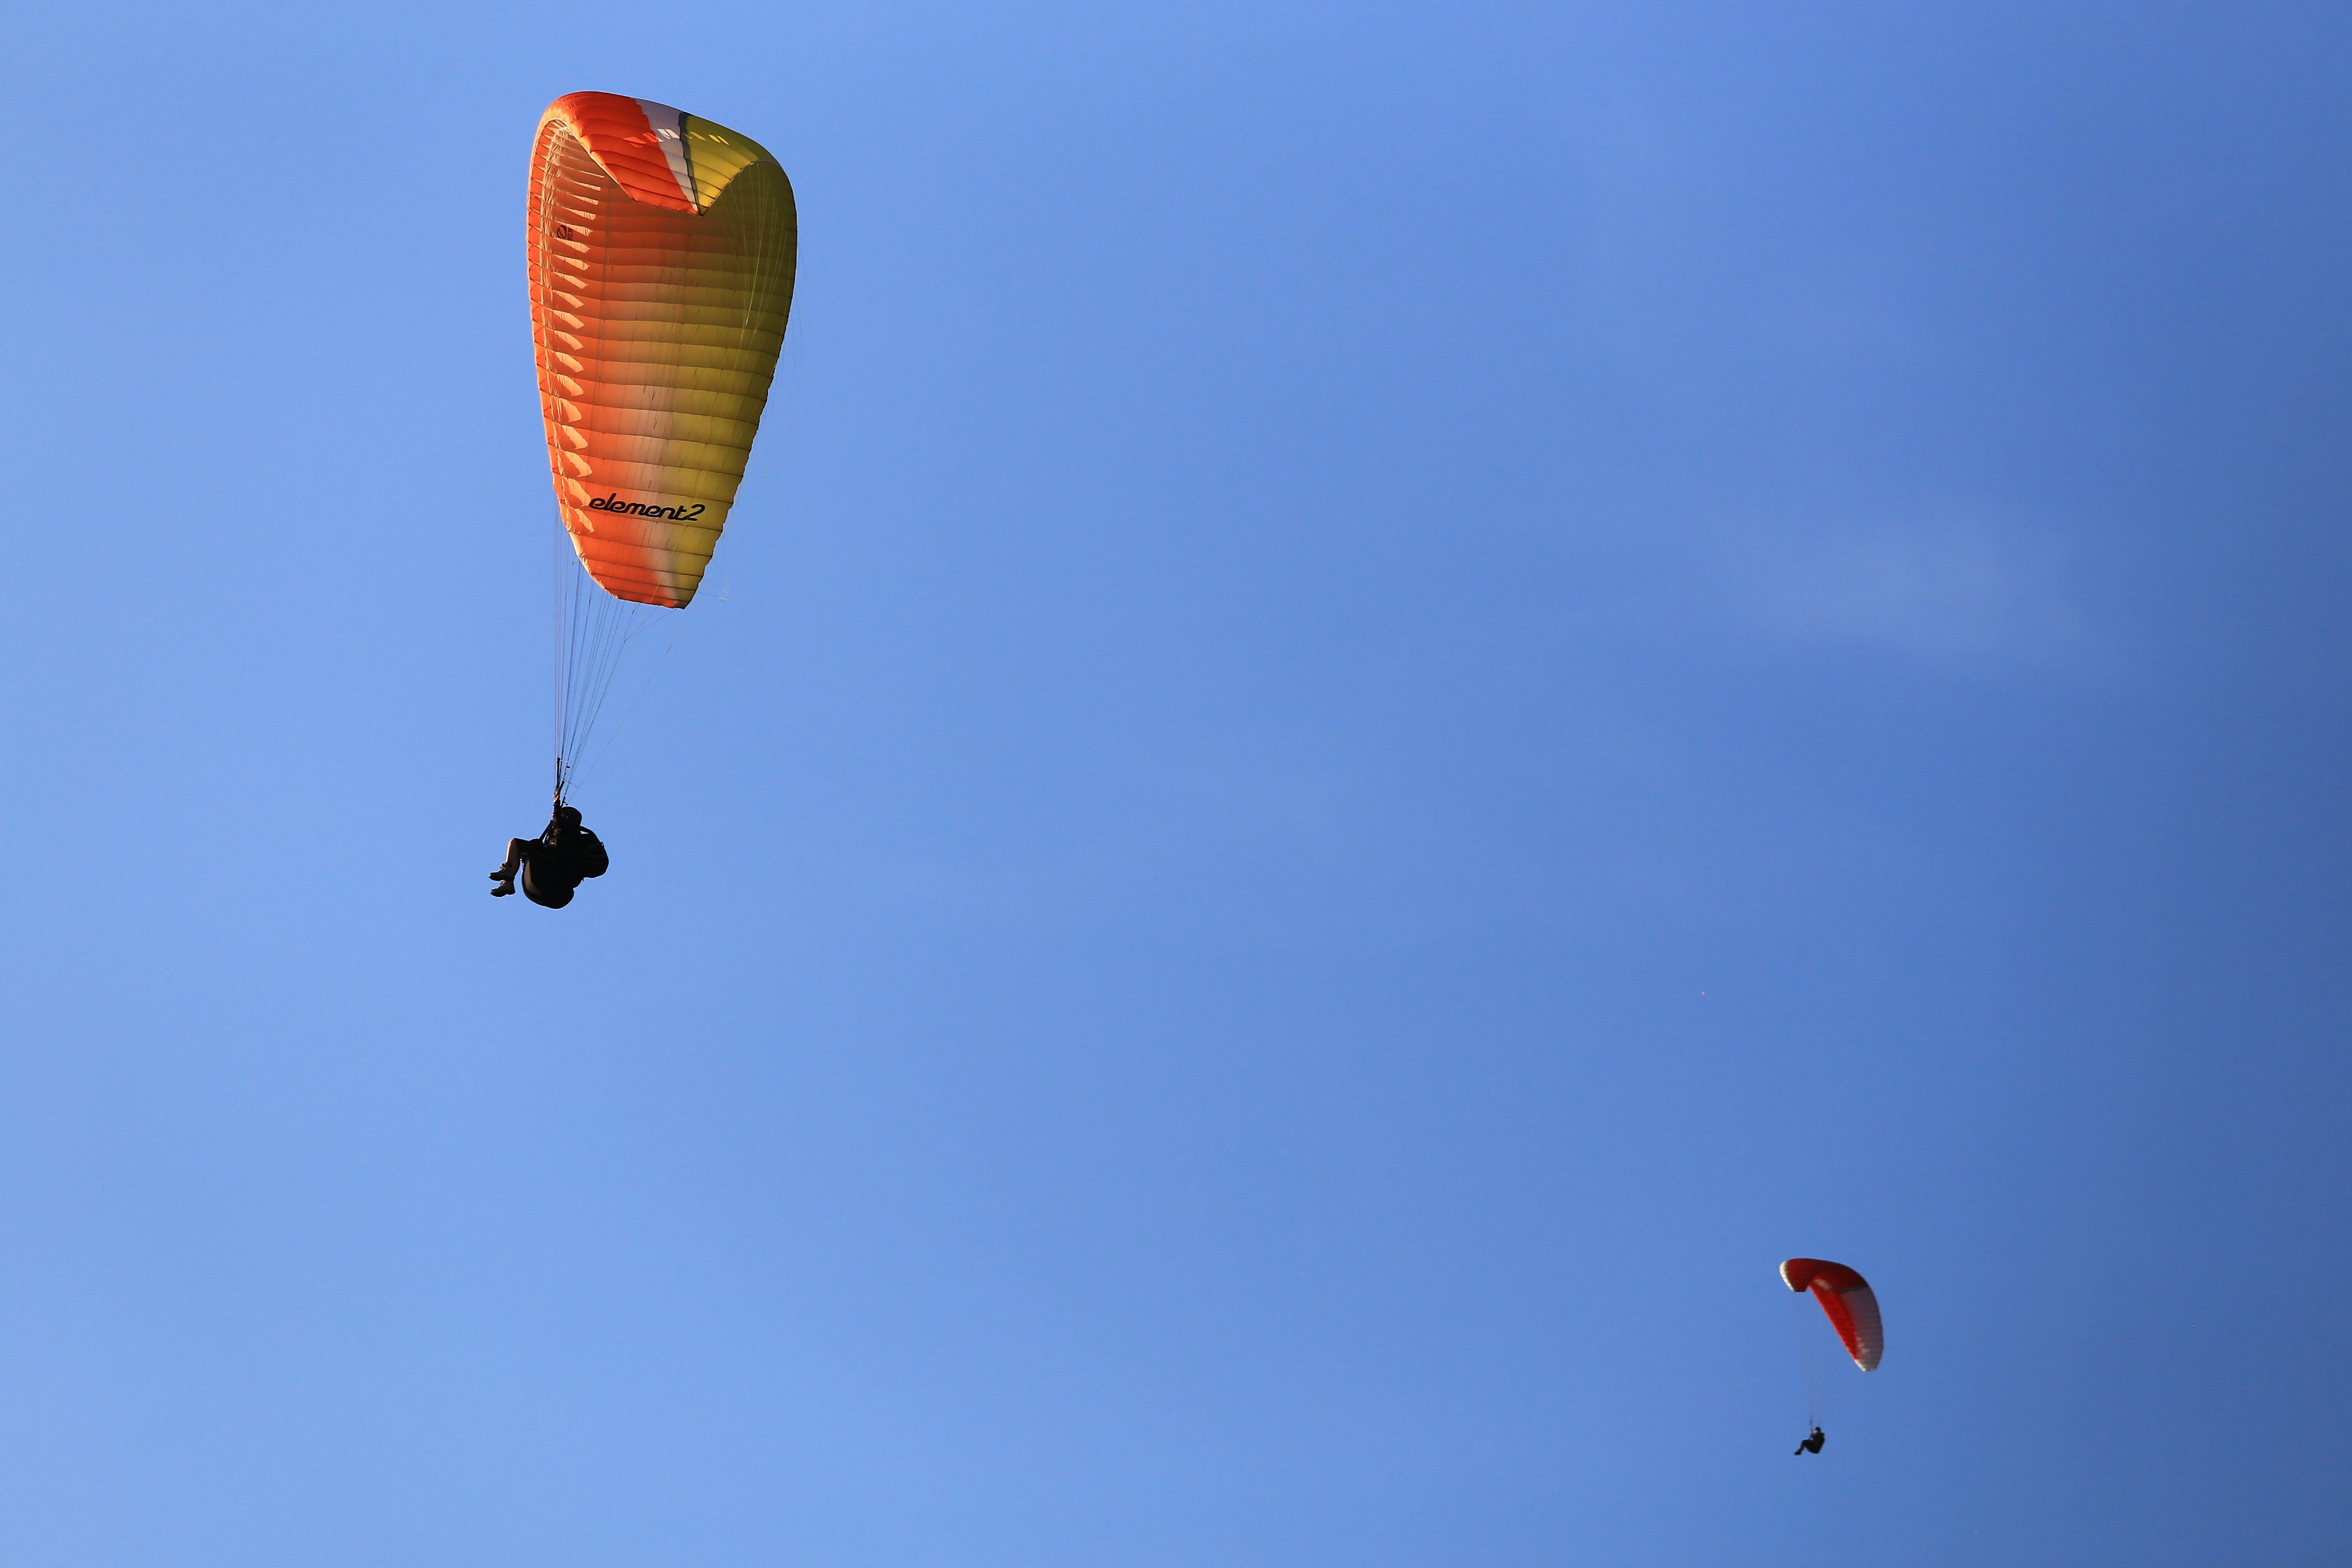
wing, fly, extreme sport, toy, parachute, paragliding, sports, parachuting, air sports, atmosphere of earth, windsports